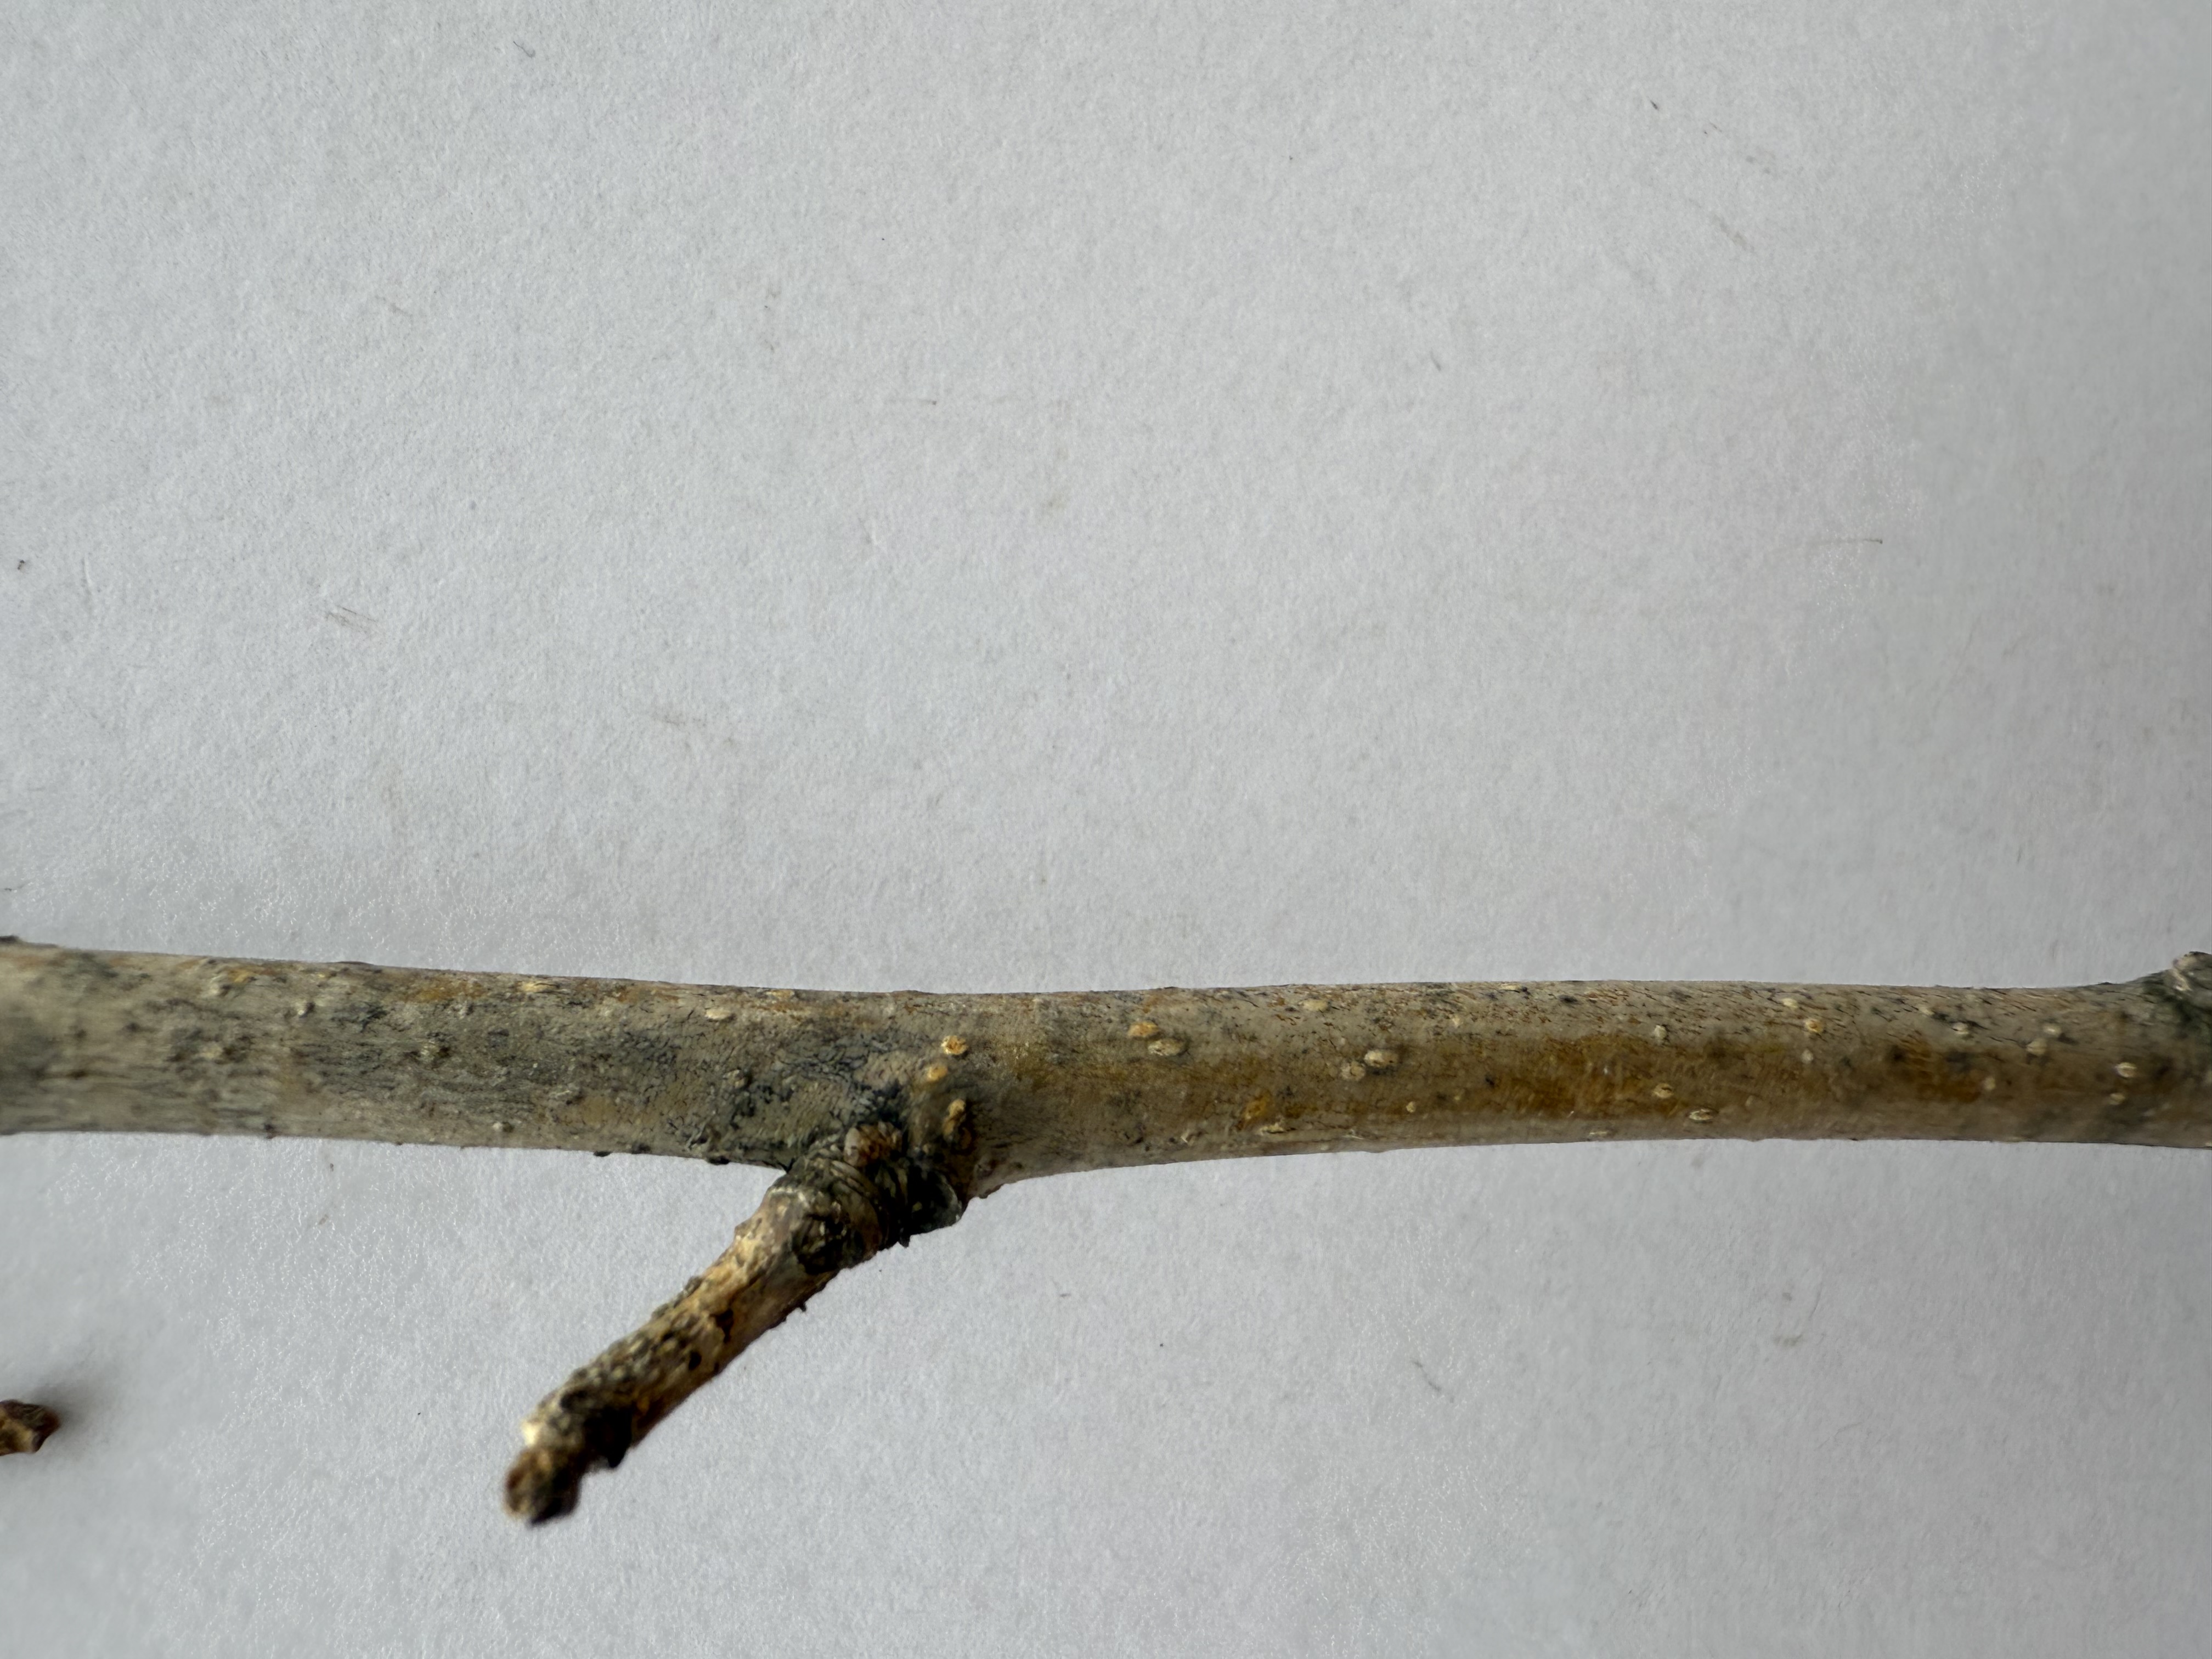
Variety: Austria Everbearing Mulberry